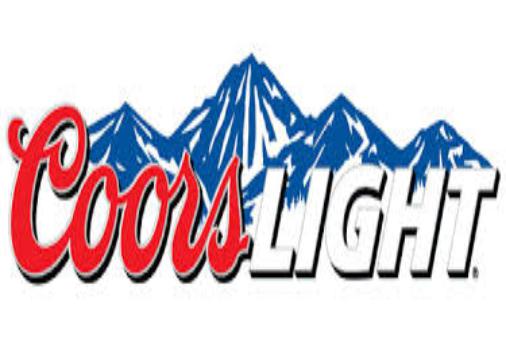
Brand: Coors
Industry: Food